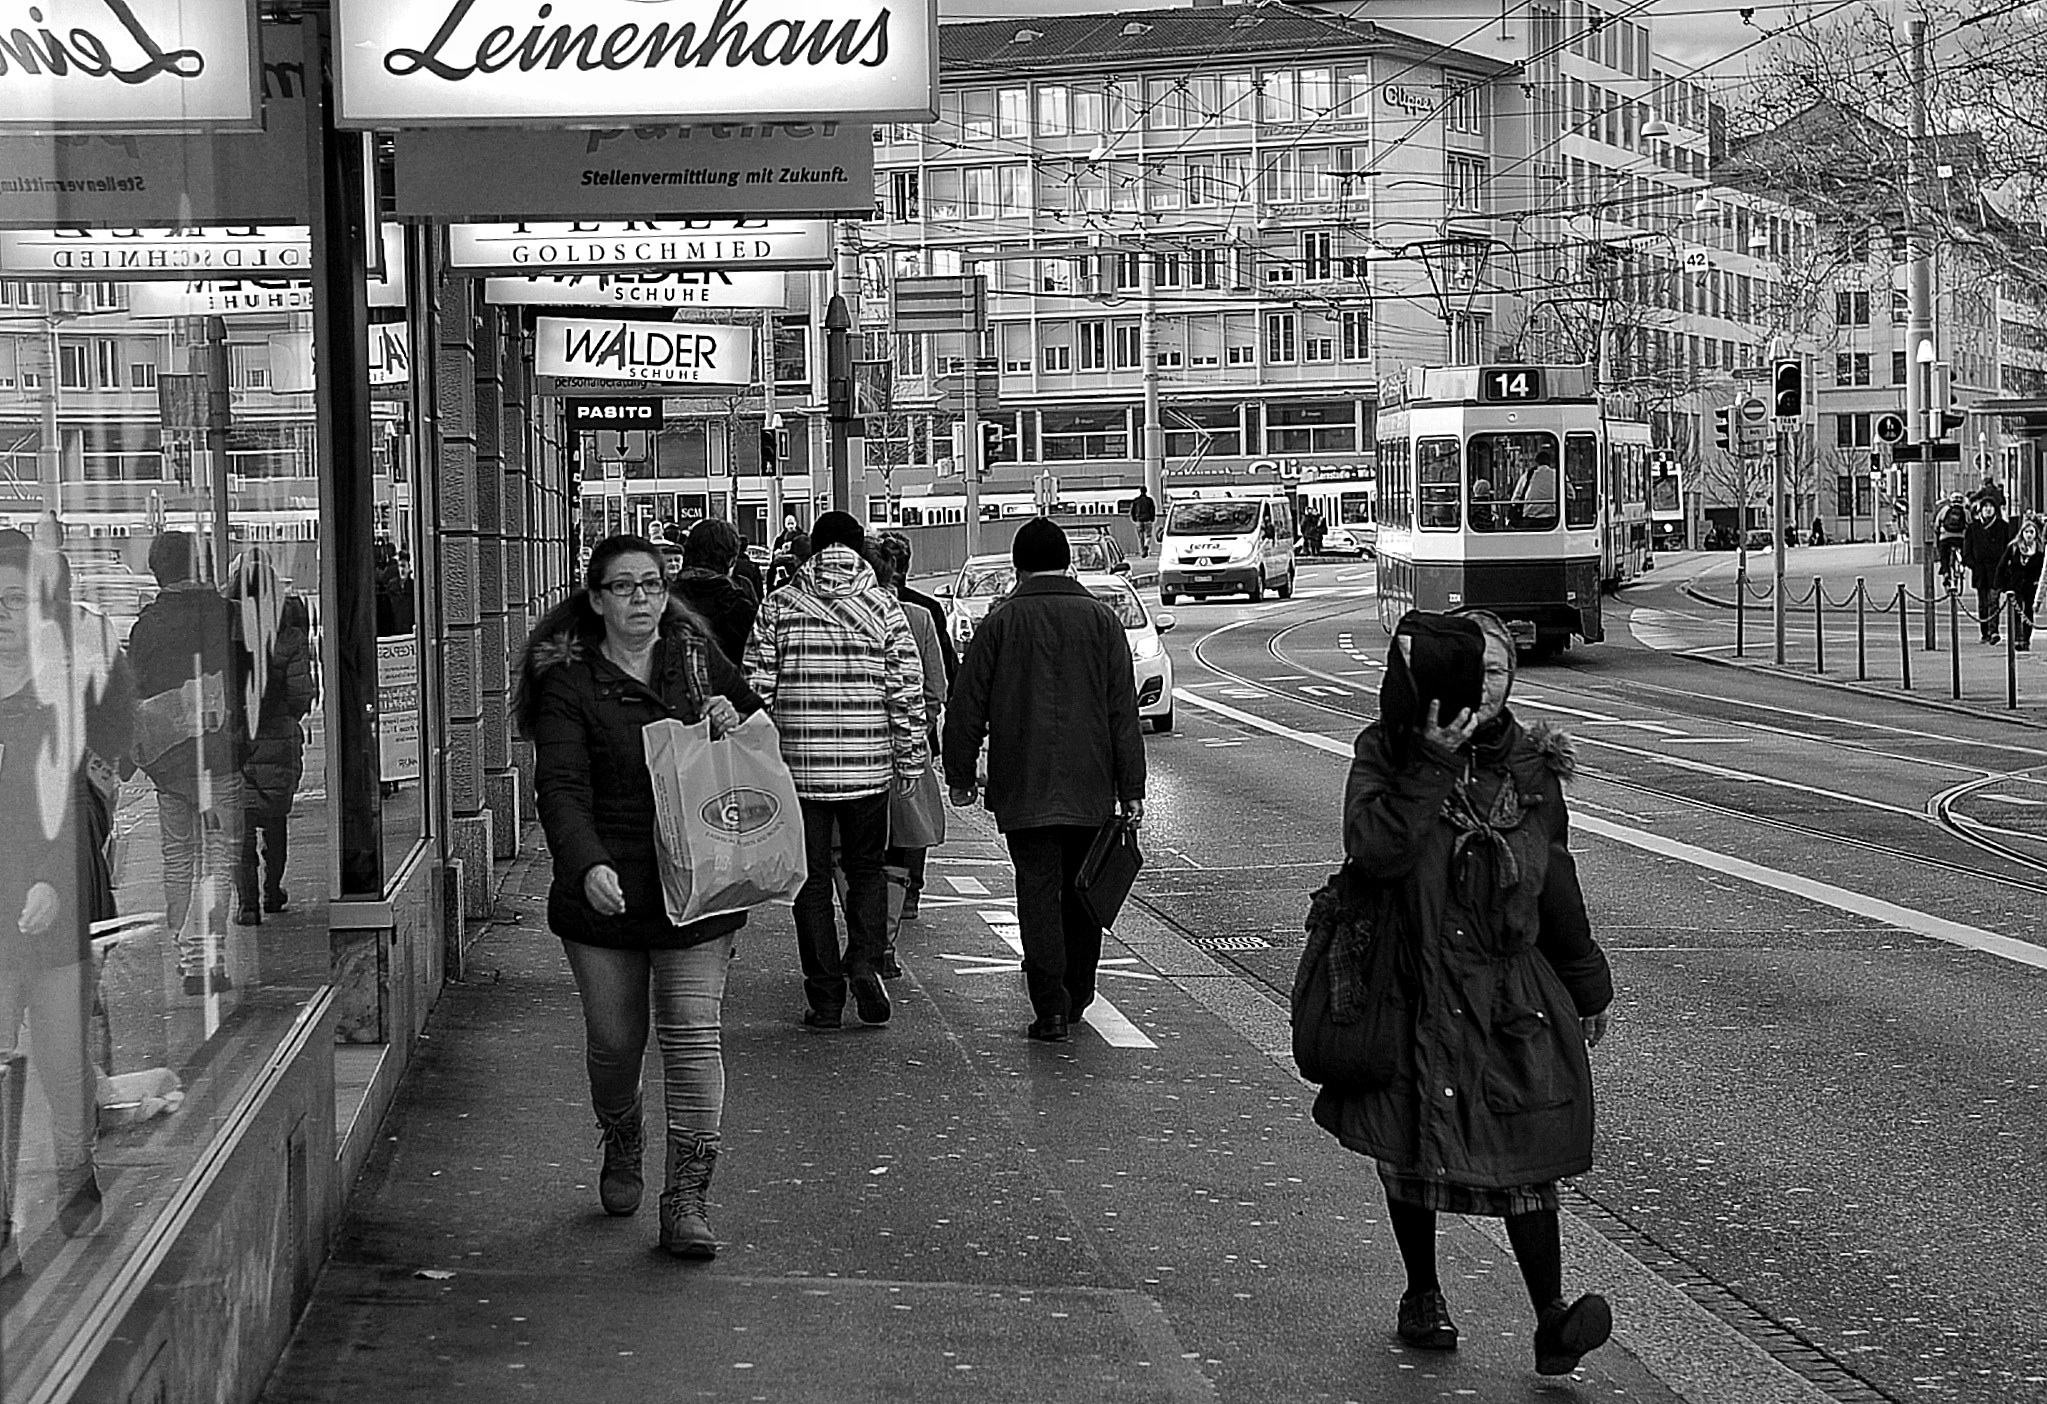
pedestrian, black and white, people, road, street, crowd, tram, transport, monochrome, lane, streetphotography, candid, infrastructure, swiss, snapshot, schweiz, switzerland, zurich, streetphoto, stphotographia, thomas8047, vbz, urbanarte, zurichstreet, nikond300s, urban area, monochrome photography, nonbuilding structure